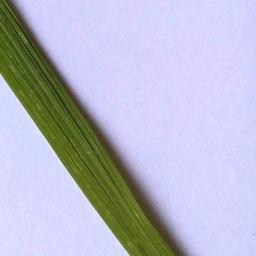
Label: Rice___Healthy